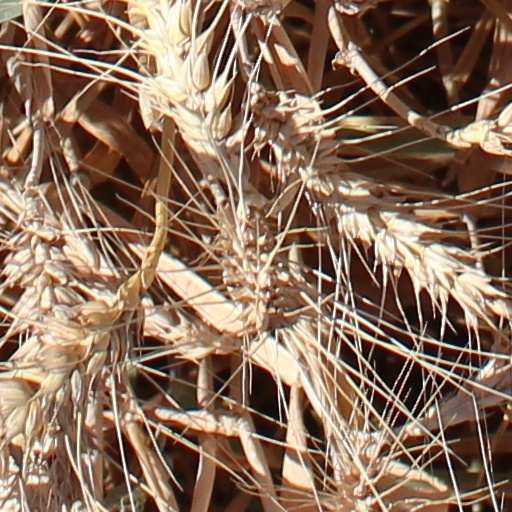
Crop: wheat